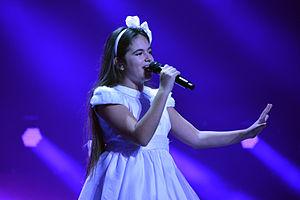
Gaia Cauchi, née le 19 novembre 2002 à Mġarr, est une chanteuse maltaise. Elle a représenté Malte lors du Concours Eurovision de la chanson junior 2013 et a remporté la compétition avec sa chanson The Start.
Malte participe au Concours Eurovision de la chanson junior depuis 2003. Le pays s'est retiré en 2011 et 2012.